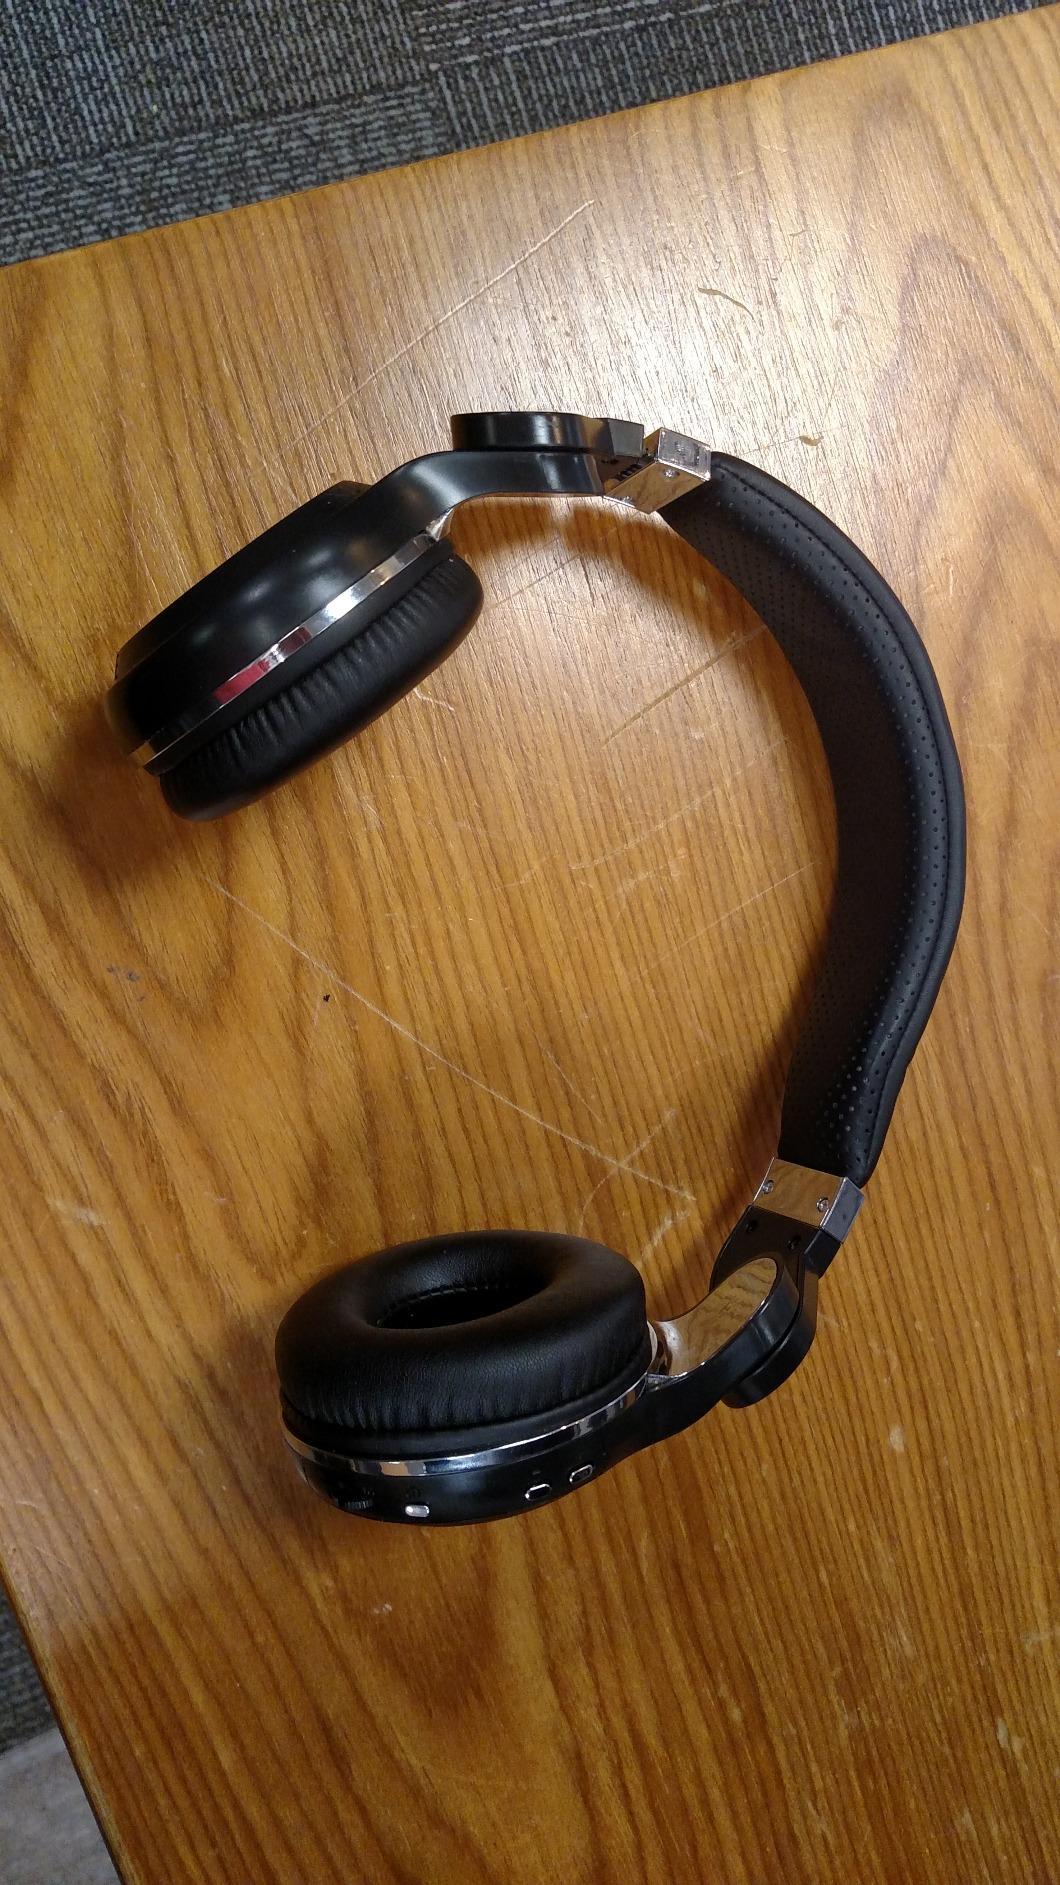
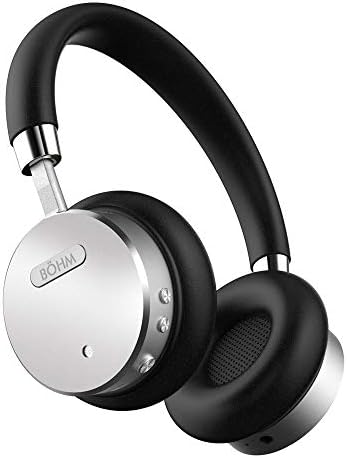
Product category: headphones
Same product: no